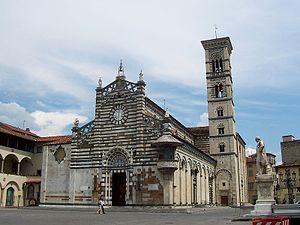
Le diocèse de Prato est un diocèse de l'Église catholique en Italie, suffragant de l'archidiocèse de Florence et appartenant à la région ecclésiastique de Toscane.